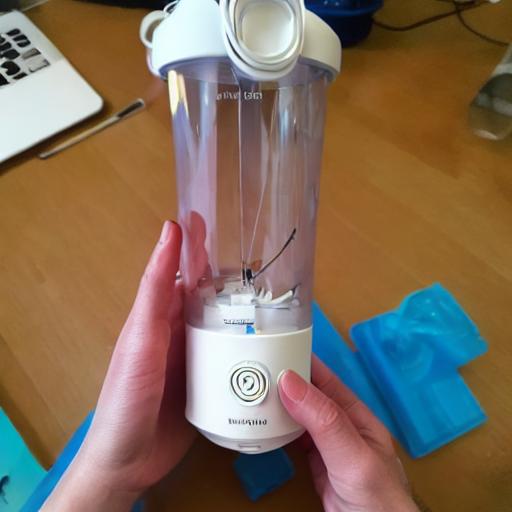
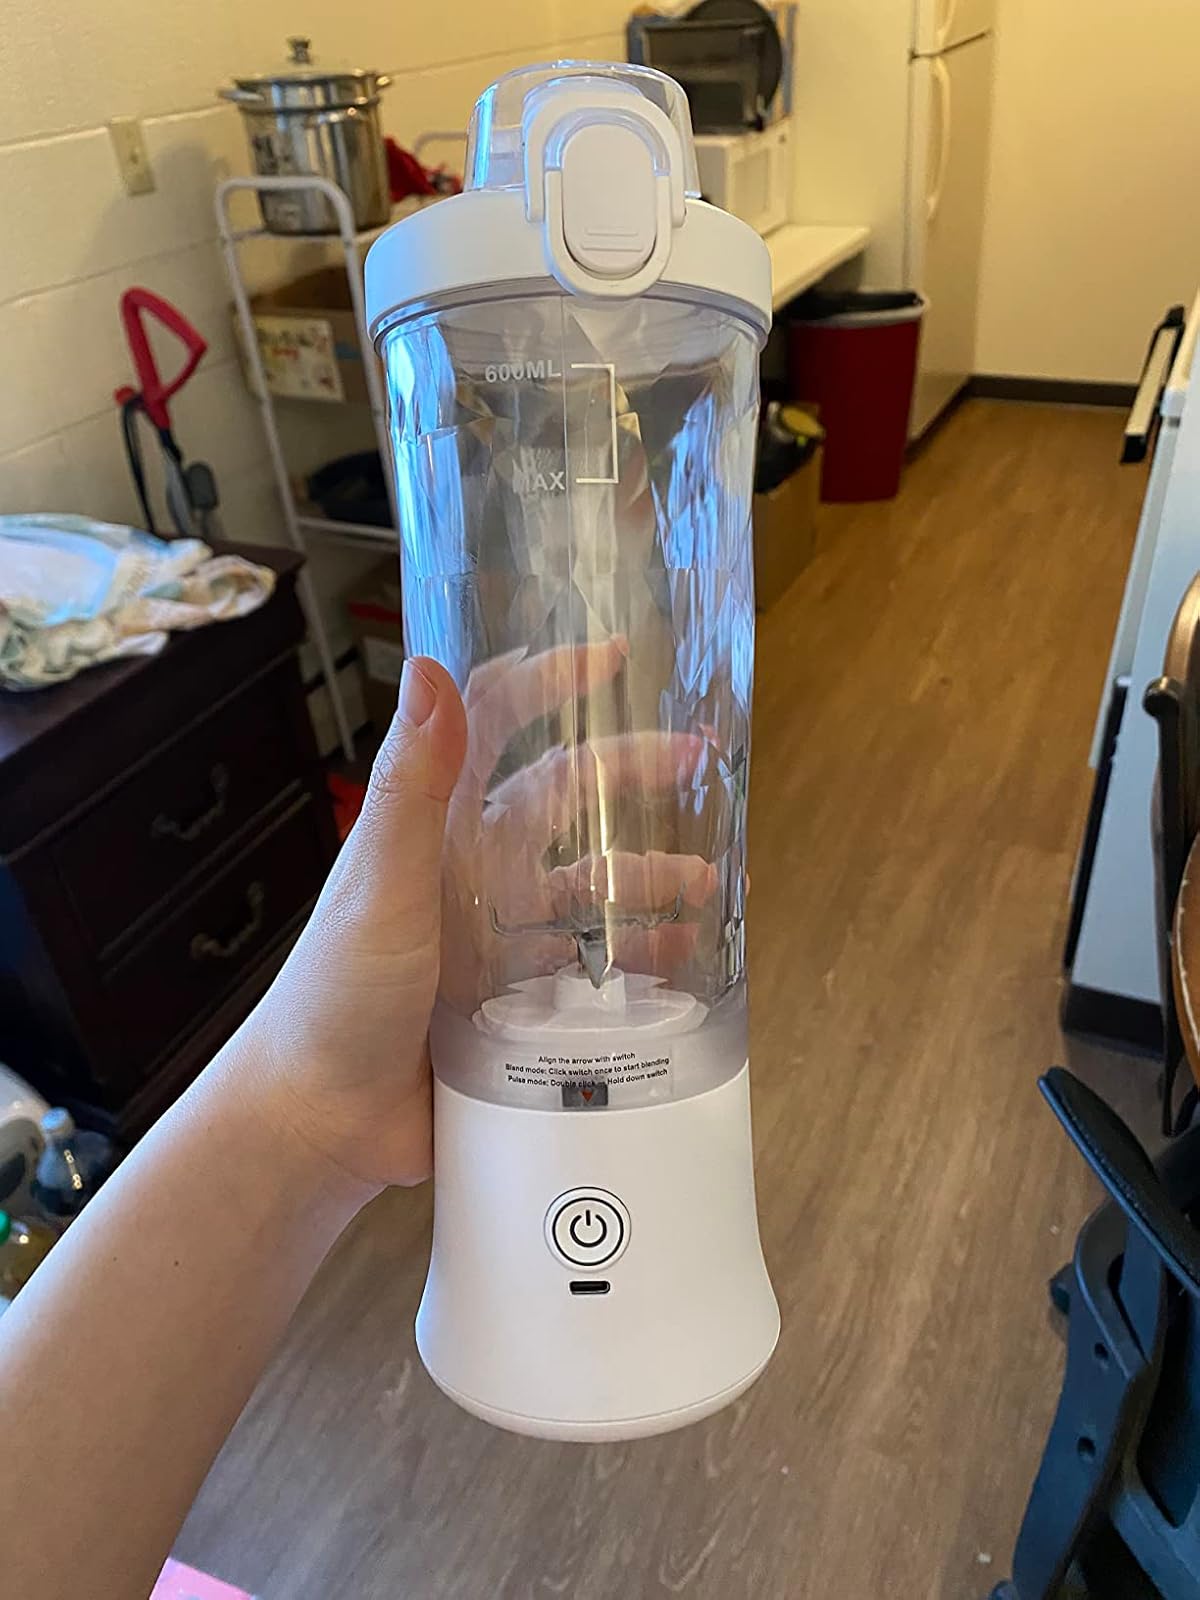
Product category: items_blender
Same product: no